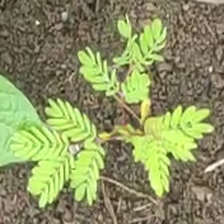
Weed species: Dwarf_cassia_(Chamaecrista pumila)